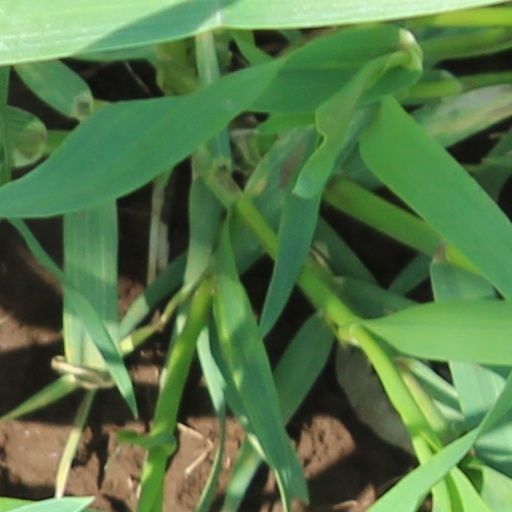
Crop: wheat